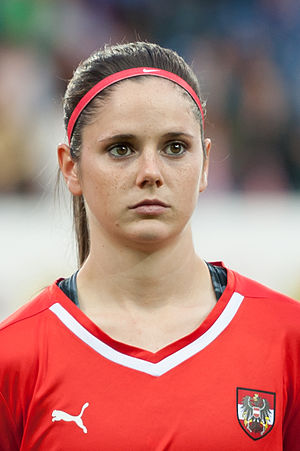
Sarah Zadrazil
Zadrazil i 2015
Sarah Zadrazil er en østrigsk fodboldspiller, der spiller som midtbanespiller for den tyske klub Turbine Potsdam og Østrigs landshold.